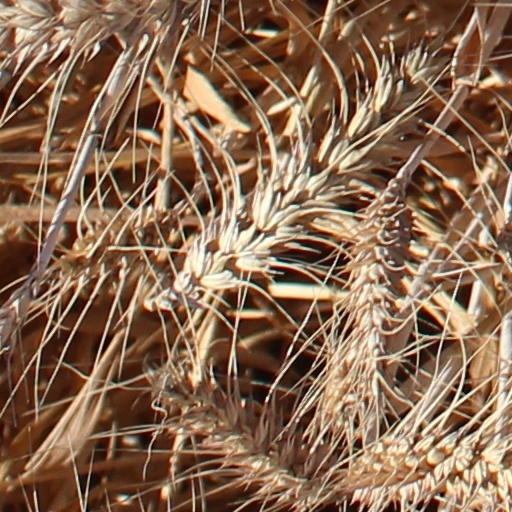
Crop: wheat